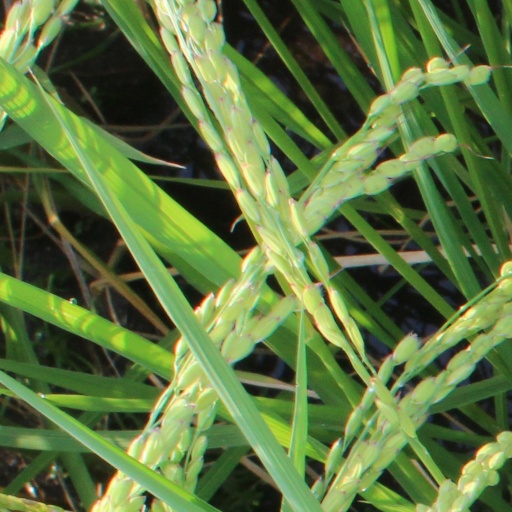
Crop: rice